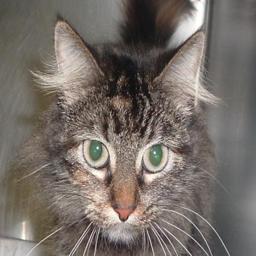
Animal: cats